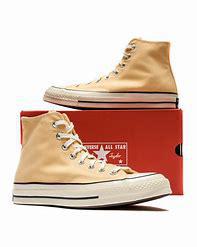
Brand: Converse
Model: Chuck 70